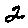
Label: 2